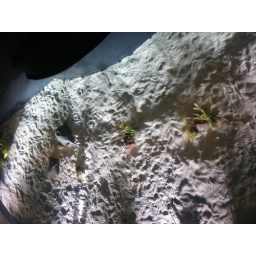
the floor was clear glass and the stingrays swim under your feet